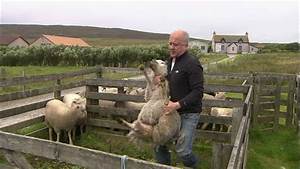
Label: sheep